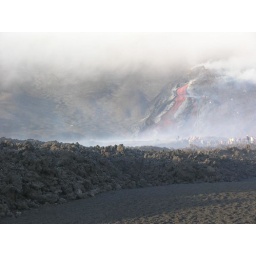
Dried lava rock and sand in foreground, lava river in background